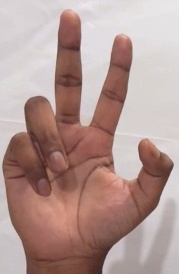
ASL sign: 3